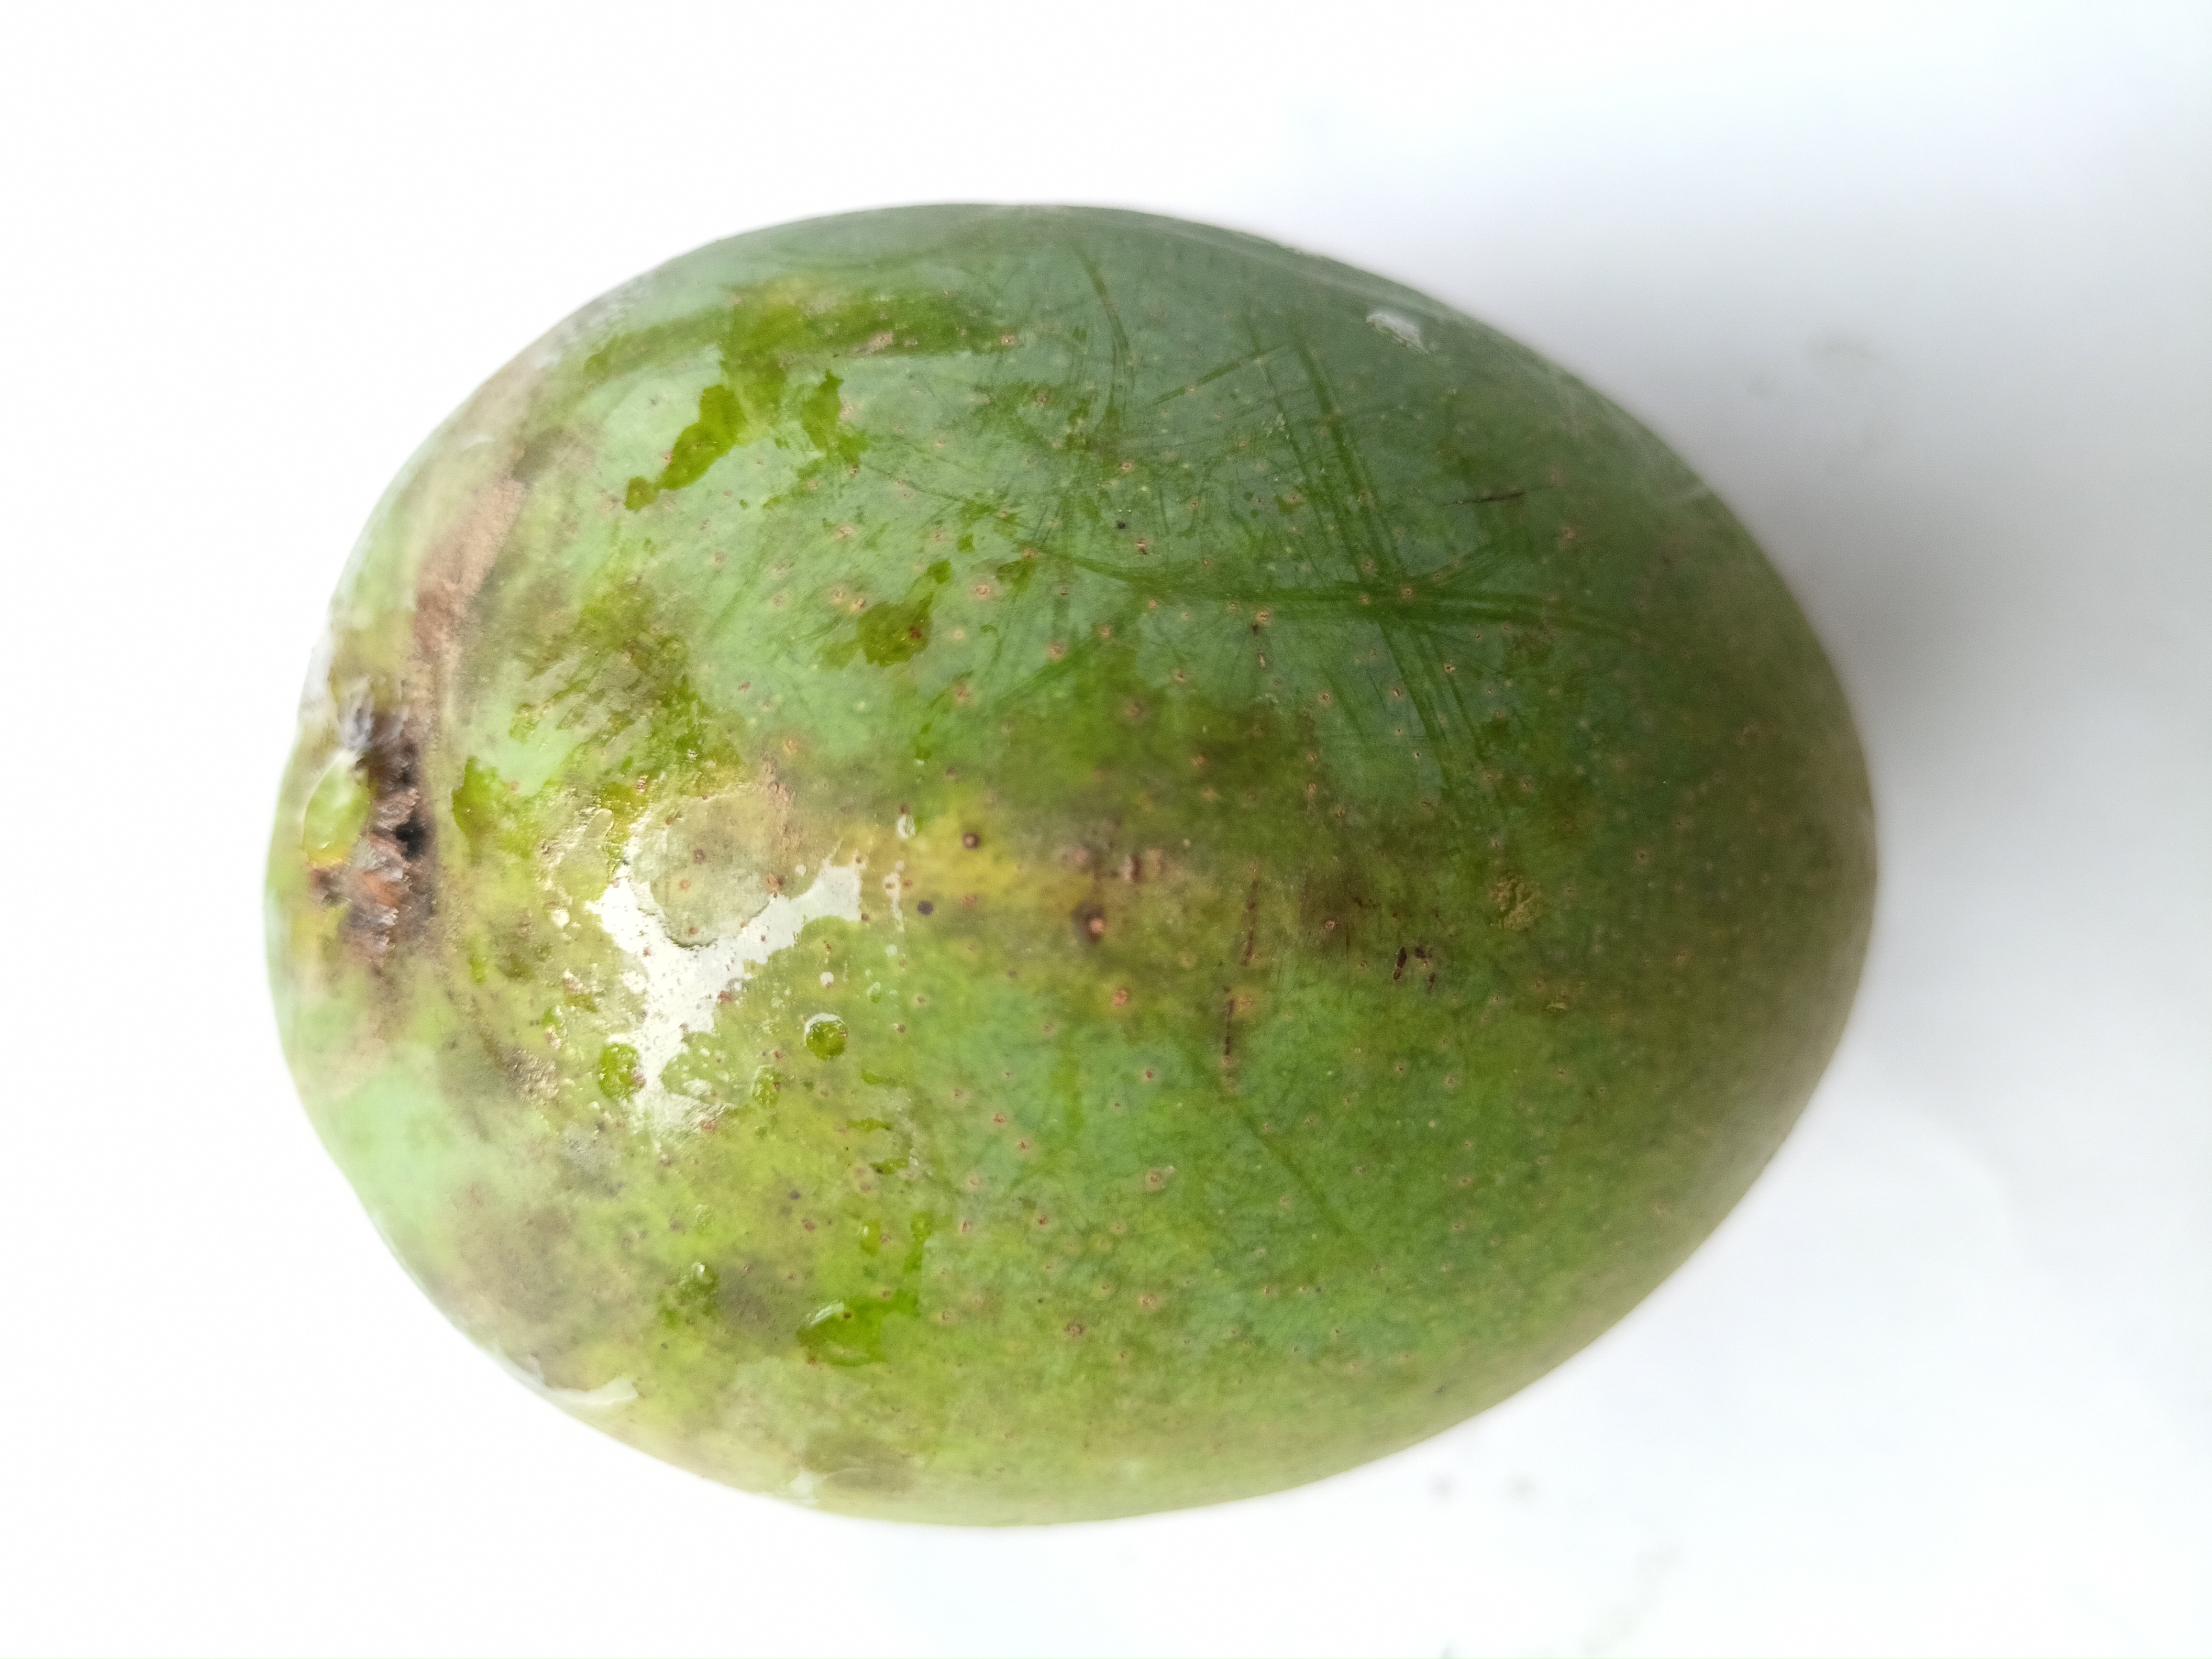
Mango variety: Khrishapat